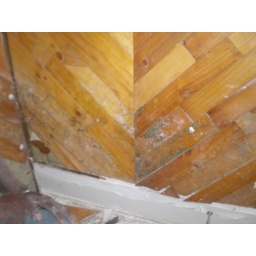
Mold under sheet rock on wood kitchen